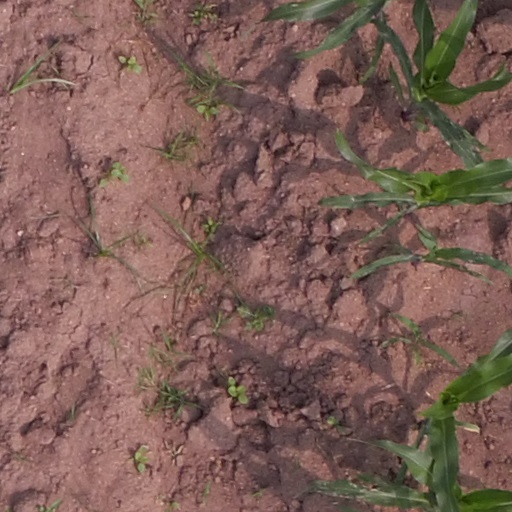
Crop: maize; corn